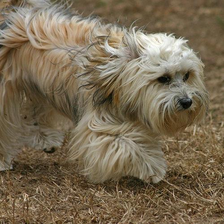
Species: dog
Breed: havanese